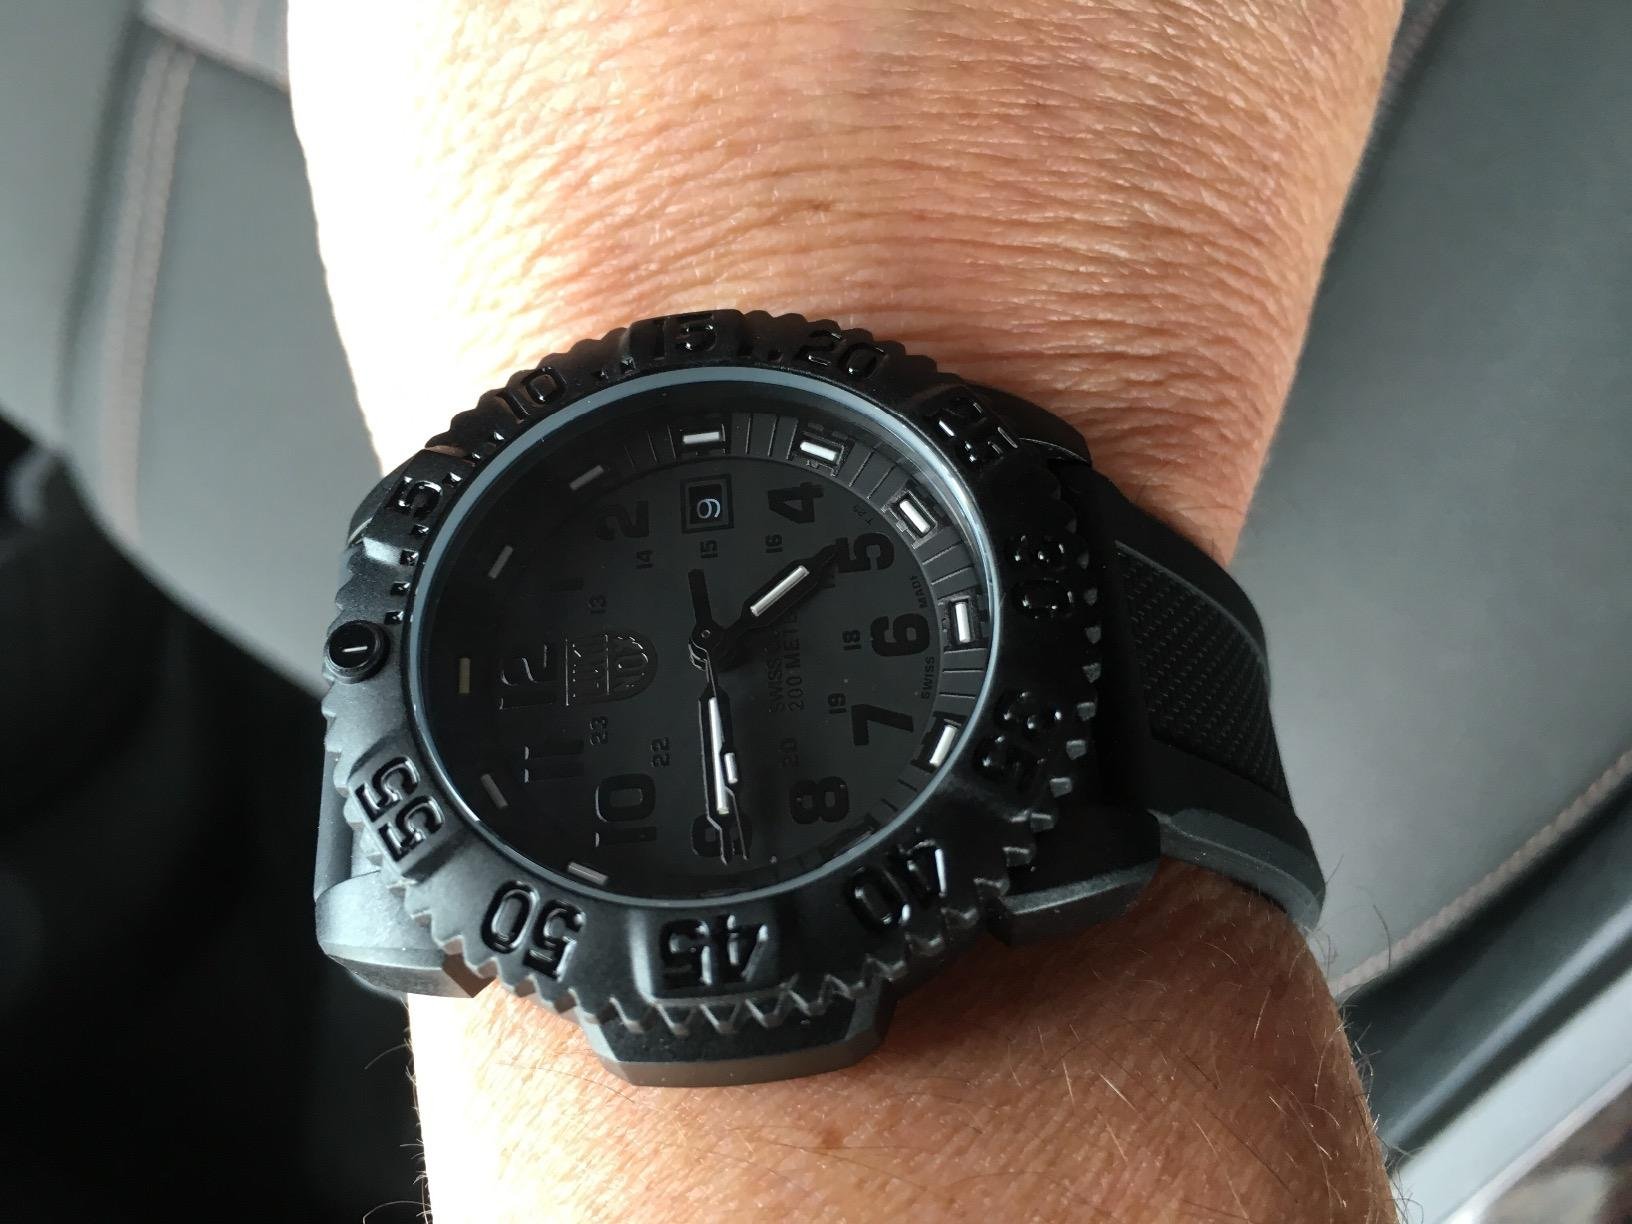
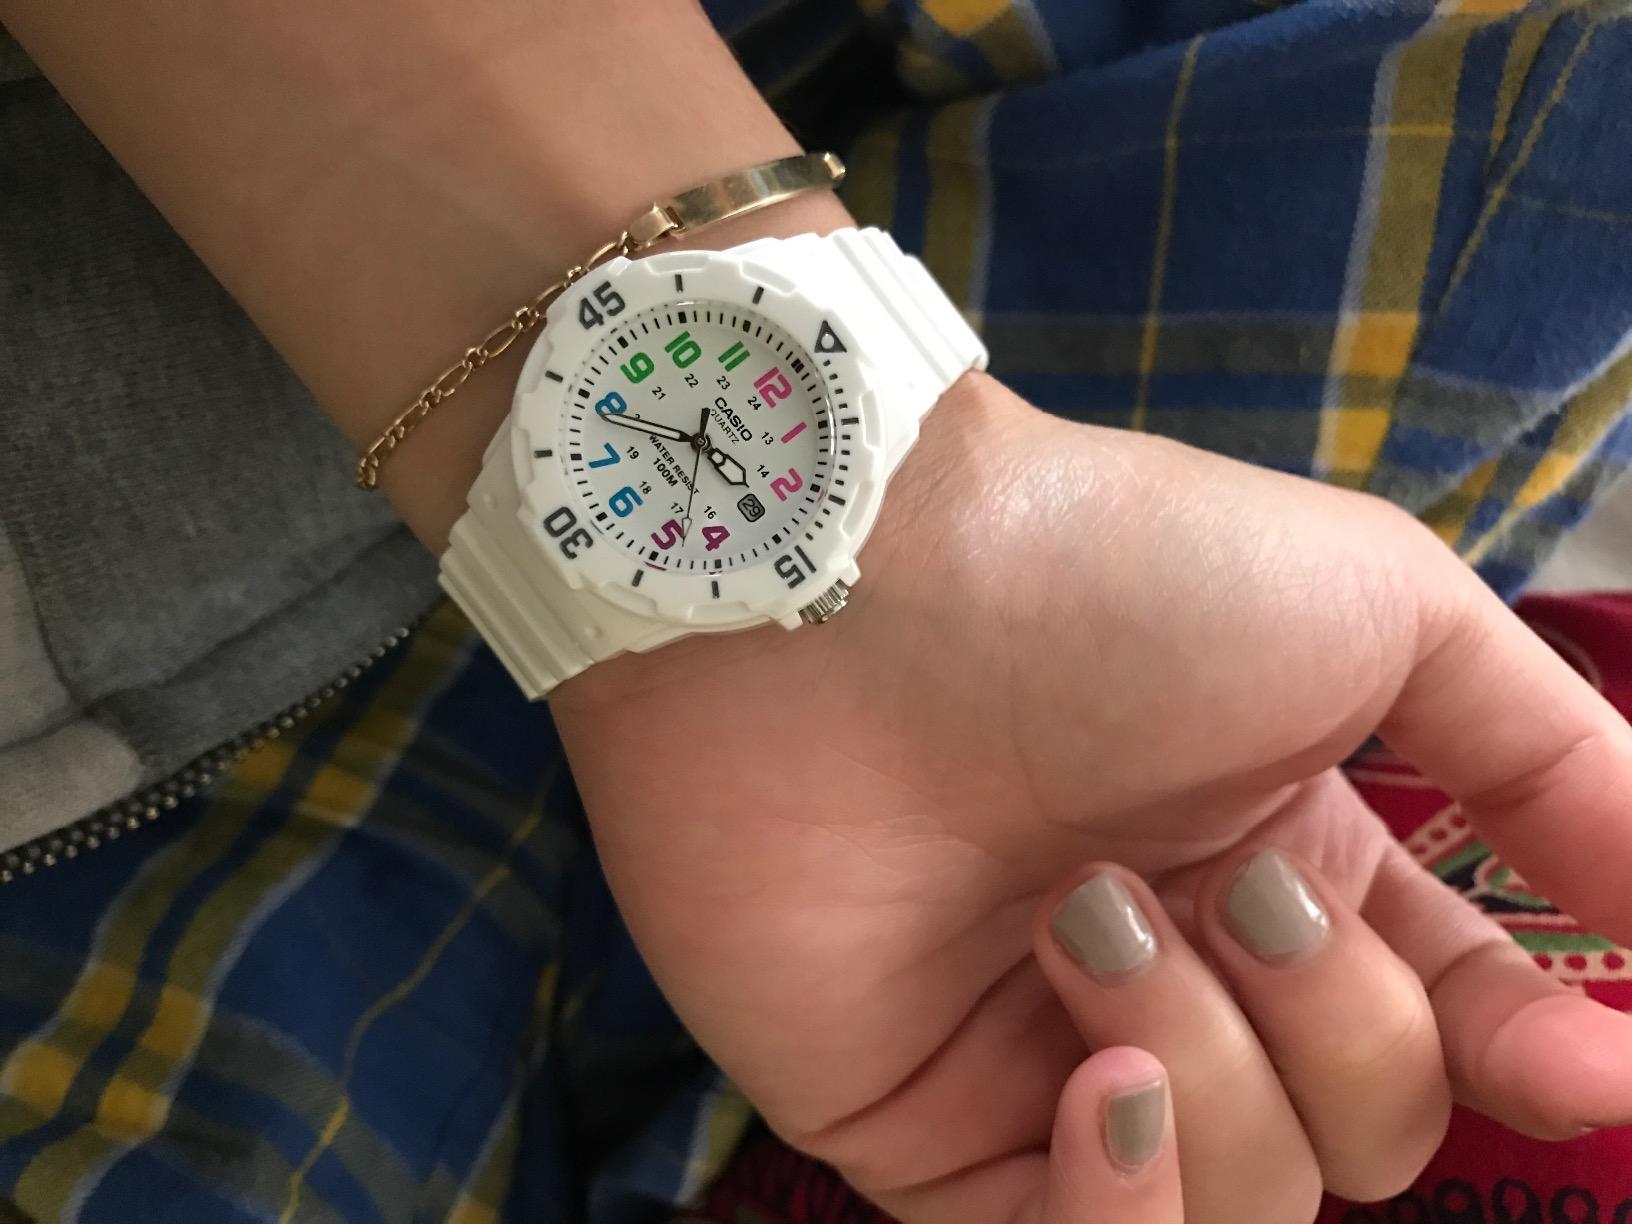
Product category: accessories_watch
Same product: no